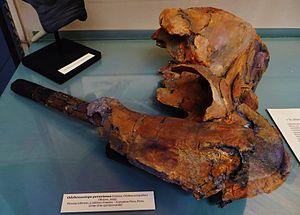
Les Odobenocetopsidae constituent une famille éteinte de cétacés dont on ne connaît actuellement que le genre type, Odobenocetops. Les restes de cet animal, proche des narvals modernes, ont été découverts dans la formation de Pisco sur la côte sud du Pérou. Cette formation géologique date du Néogène, probablement du Miocène supérieur.